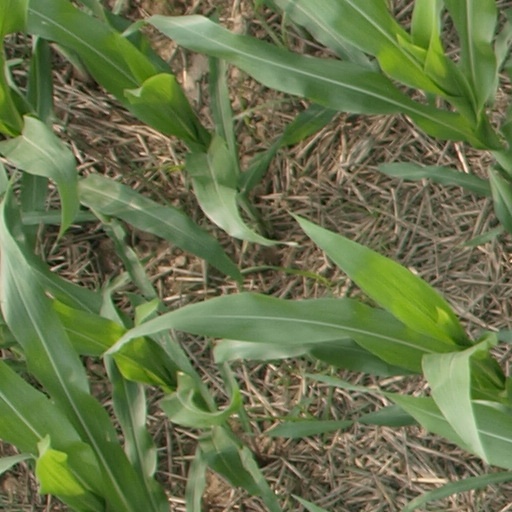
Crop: maize; corn